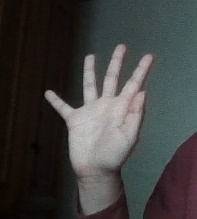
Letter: sheen